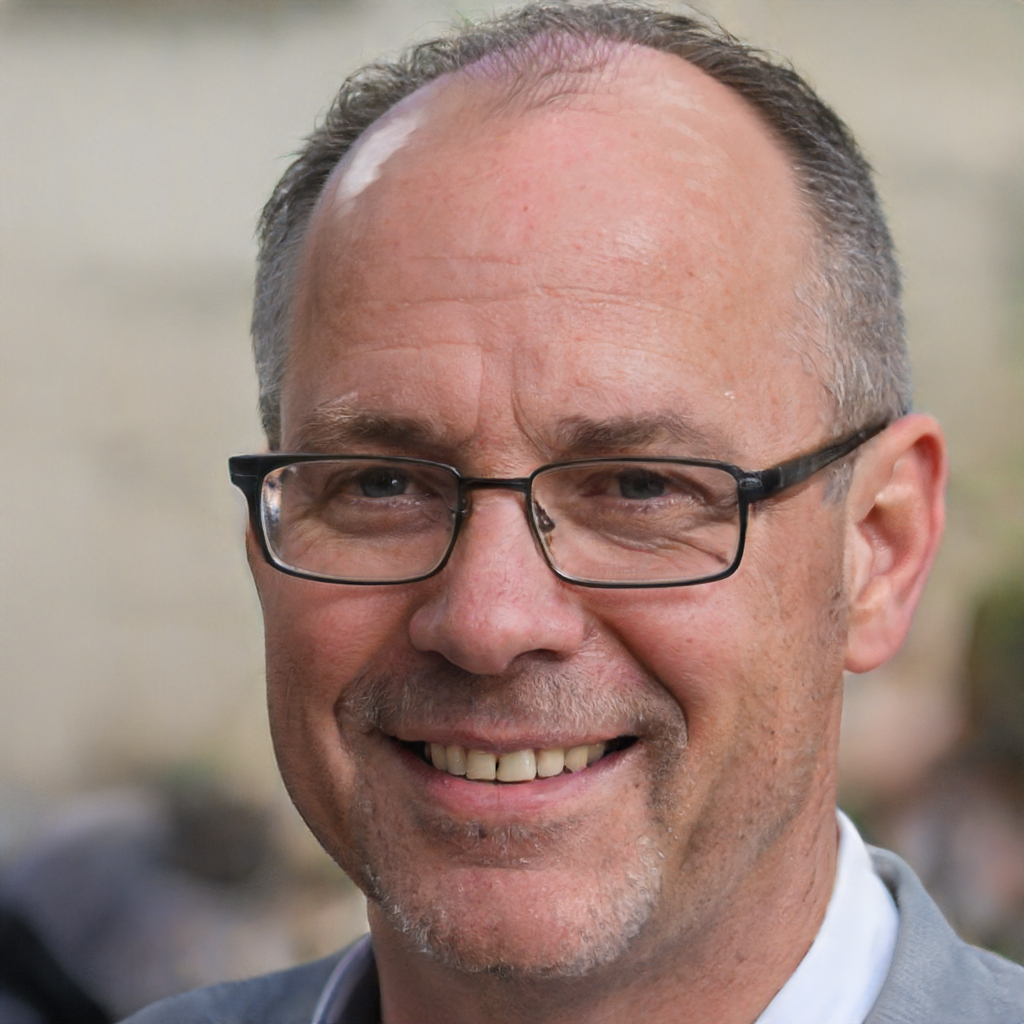
Gender: Male